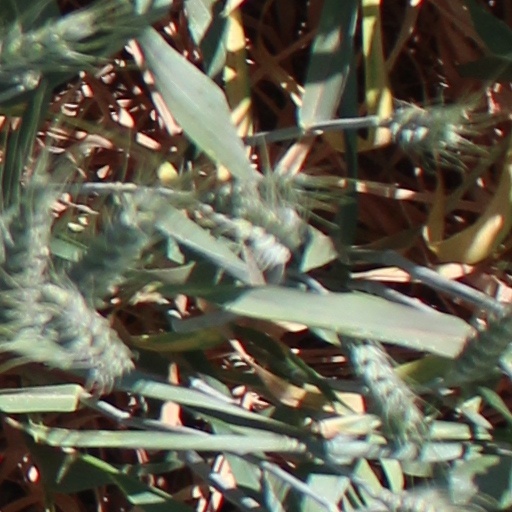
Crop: wheat